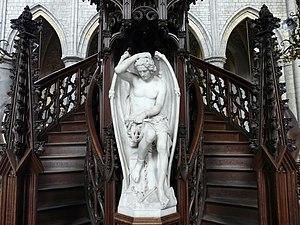
Le Génie du mal, connu officieusement en anglais sous le nom de Lucifer ou The Lucifer of Liège, est une sculpture religieuse exécutée en marbre blanc par l'artiste belge Guillaume Geefs.
Le génie du mal est un genre de personnage de fiction. Il désigne un antagoniste qui est doté d'une intelligence supérieure, dont il se sert pour élaborer et mettre à exécution des plans complexes et criminels afin de compromettre le héros ou dominer le monde.